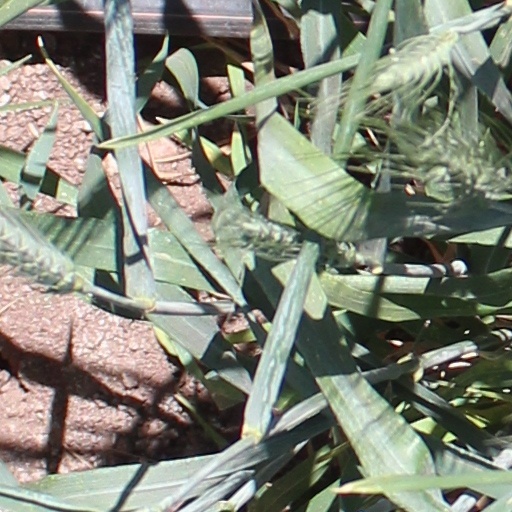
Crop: wheat